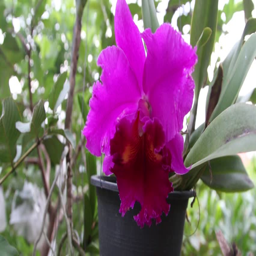
flowers are ornamental plants grown for their beauty .